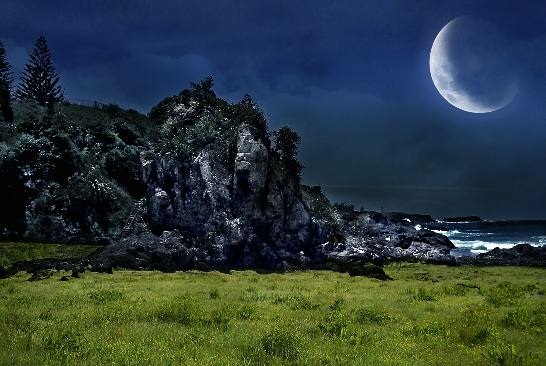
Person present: No